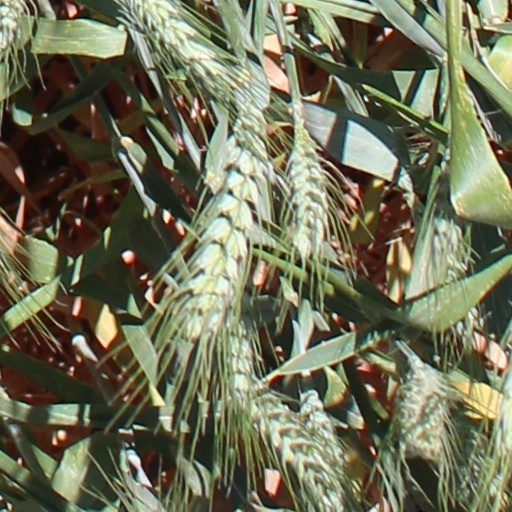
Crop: wheat